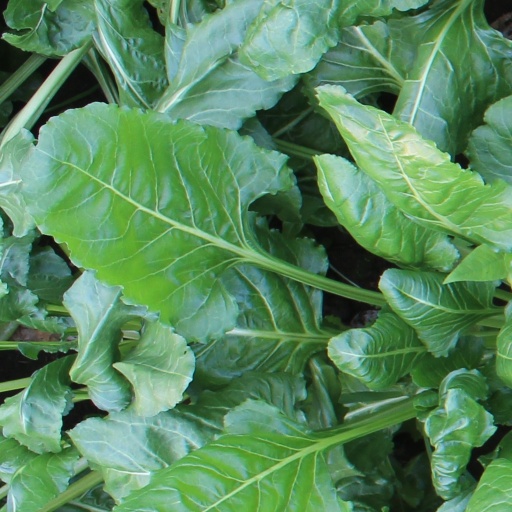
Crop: sugar beet